Mickey's Toontown

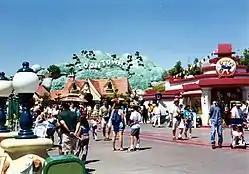

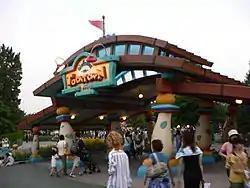
Toontown Entrance at Tokyo Disneyland

Mickey's Toontown opened in Disneyland on January 24, 1993. The area is inspired by "Who Framed Roger Rabbit" (1988) and resembles a set from a Max Fleischer cartoon. The buildings are stylized and colorful. There are several attractions involving classic cartoon characters, such as the houses of Mickey and Minnie Mouse, and a small children's coaster. There are a few interactive gags. The houses themselves appeal primarily as play areas for small children. From 1993 through 2022, one of the windows in the land had a reference to Laugh-O-Gram Studios, the studio that Disney created before Disney Studios.